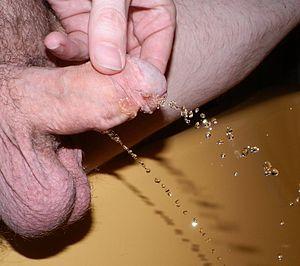
L’hypospadias est une forme d'intersexuation ou de variation du développement sexuel qui se manifeste par l'ouverture de l'urètre dans la face inférieure du pénis au lieu de son extrémité. Lorsqu'elle apparaît sur la face supérieure on parle d'épispadias.